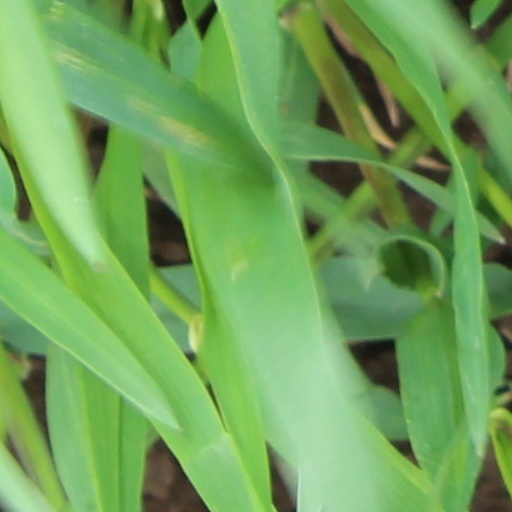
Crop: wheat